Prudential House

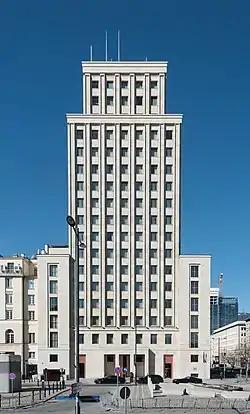
The Prudential as seen from Warsaw Insurgents Square, 2021

The Prudential House, officially known now as the Hotel Warszawa, is a historic skyscraper hotel in Warsaw, Poland, located on Warsaw Insurgents Square along Świętokrzyska Street. Built between 1931 and 1933 in the Art Deco style, it served as a base for the British Prudential Insurance Company. It was the tallest building in interwar Poland.